Au roi de la bière

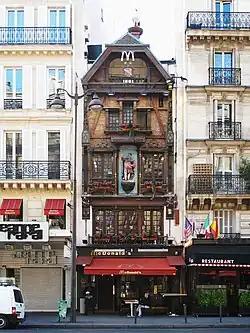
Façade

Au roi de la bière is a former "brasserie" in the 8th arrondissement of Paris, France. It has been an official Historic Monument since 1997.